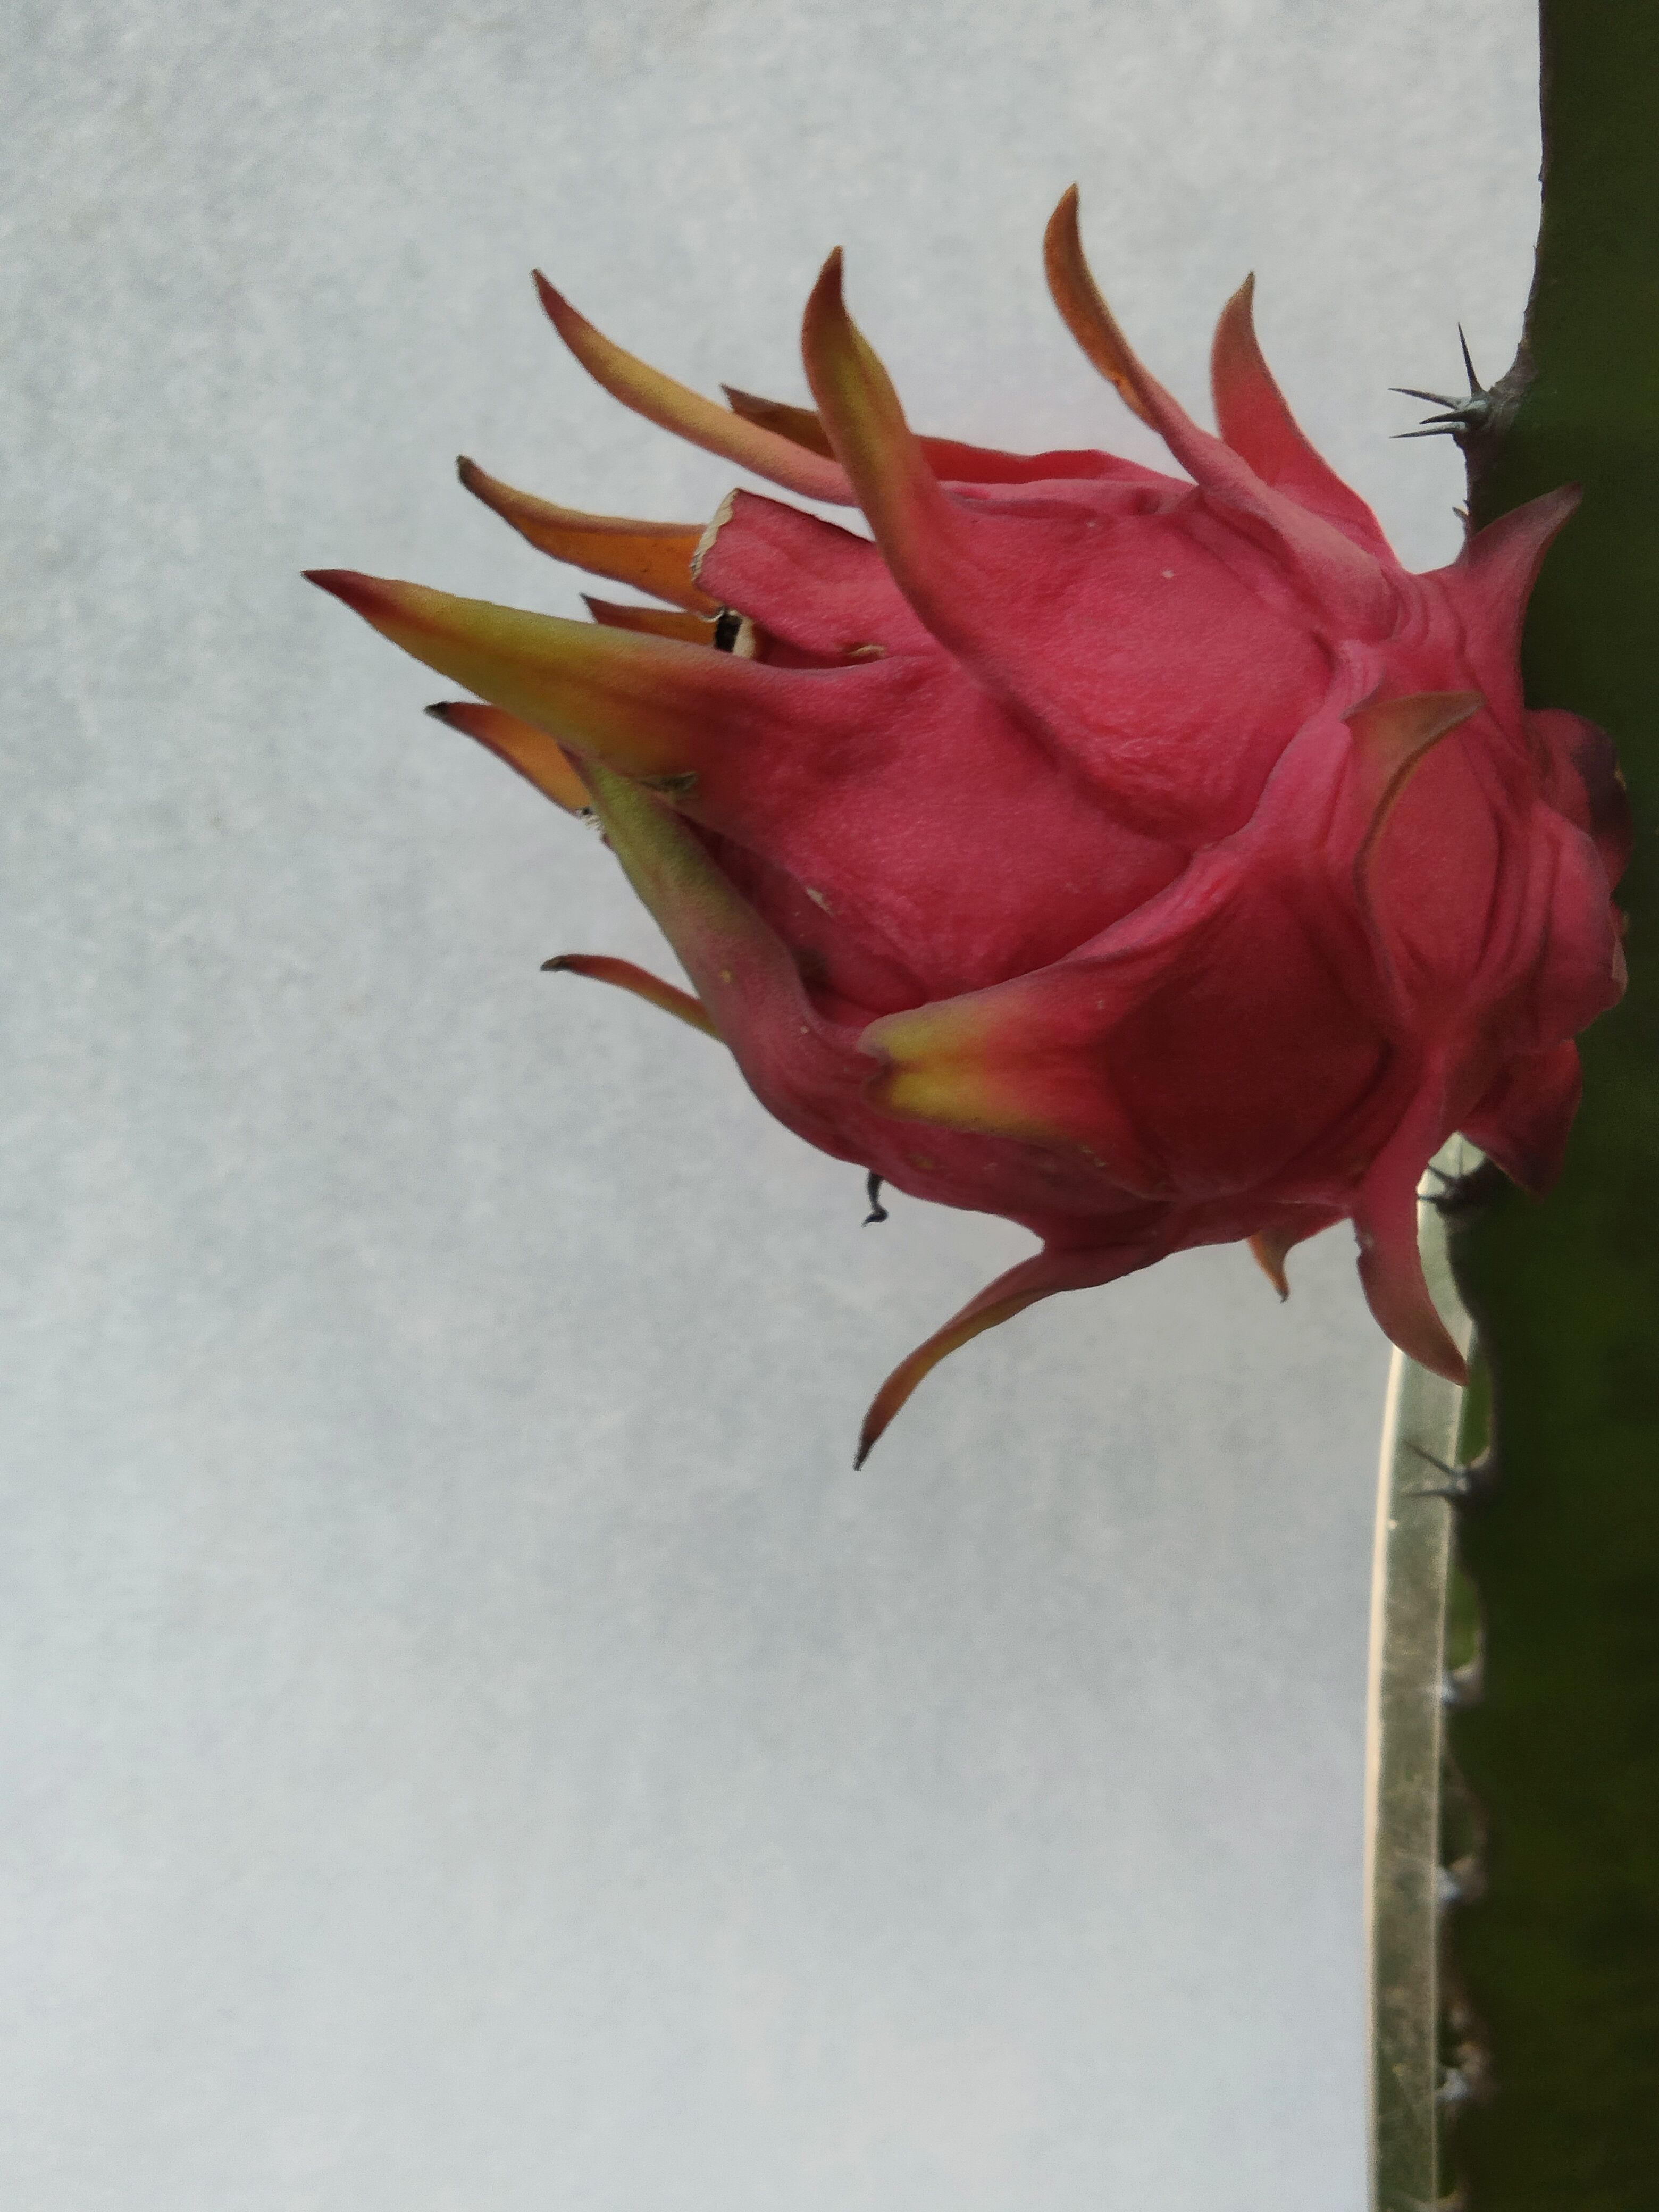
Label: Good fruit